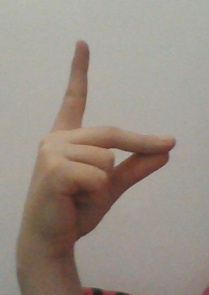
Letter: ta